Brian Gibson (musician)

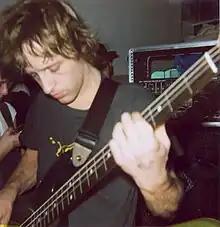

Brian Gibson (born July 25, 1975) is an American musician, artist, and video game designer based in Providence, Rhode Island. Gibson is best known as the bassist for the band Lightning Bolt. In the summer of 2015 he co-founded the game development company Drool. At Drool, he created the art and music for the video game "Thumper" and co-designed the game alongside Marc Flury. "Thumper" was released with critical acclaim in October 2016. He was previously a lead artist working at video game company Harmonix since 2001, but quit in the summer of 2015.